Lloyd's Steamboat Directory

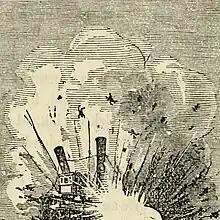
Detail of "Explosion of the "A. N. Johnston"" from "Lloyd's Steamboat Directory", depicting what historian Rebecca Onion describes as a "repetitive motif" in the illustrations, of bodies being propelled into the air by boiler explosions

J. T. Lloyd also published "Lloyd's American Railroad Weekly" and early maps of the America Civil War. He was a "prolific" publisher during the war, selling material both original and appropriated. In 1861 he advertised that both Millard Fillmore and the library of the U.S. Department of State had ordered copies of his maps. In 1863 his advertisements included a letter from U.S. Secretary of the Navy Gideon Welles authoring purchase of Lloyd's map of Mississippi for the Mississippi Squadron under Rear Admiral Charles H. Davis.